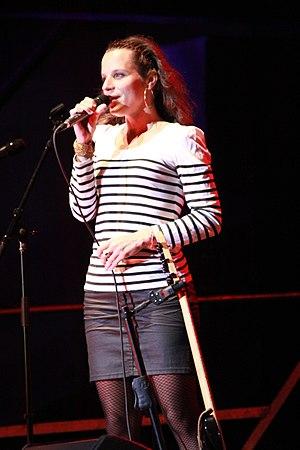
Clarisse Lavanant lors du concert inaugural de la tournée liée à la promotion de l'album Celebration, lors du Festival Interceltique de Lorient 2012.
Clarisse Lavanant est une auteure-compositrice-interprète française et aussi actrice d'expression française et bretonne, née à Morlaix le 2 avril 1979. Elle a incarné le rôle de Séphora, femme de Moïse, dans la comédie musicale Les 10 commandements, qui lui a permis de faire le tour du monde. Depuis 2001, elle a enregistré onze albums dont une trilogie dédié à l'oeuvre de Glenmor, un album pour enfants, un album en duo avec Dan Ar Braz ainsi qu'un album de cantiques bretons. Bretonnante après avoir suivi la formation longue Stumdi, elle écrit et chante aussi en breton.